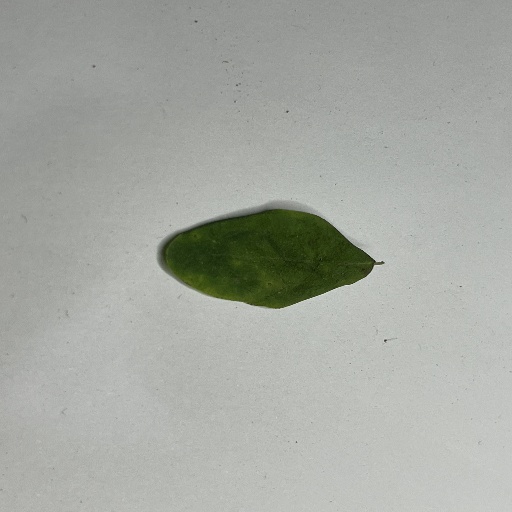
Species: Sojina
Leaf condition: Bacterial Spot